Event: Hurricane Matthew
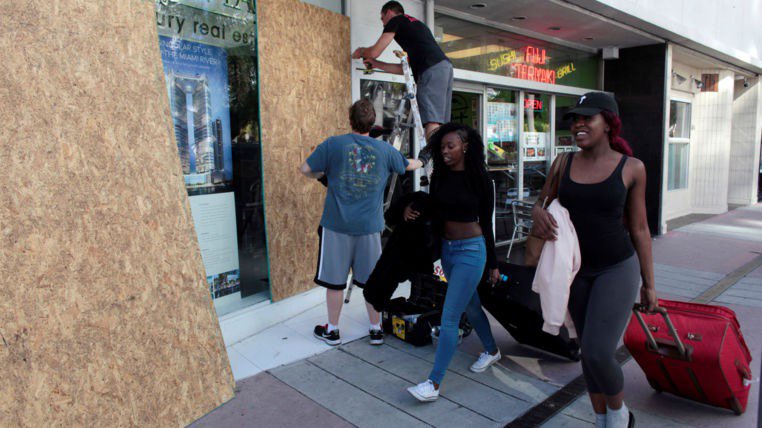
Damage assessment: no_damage